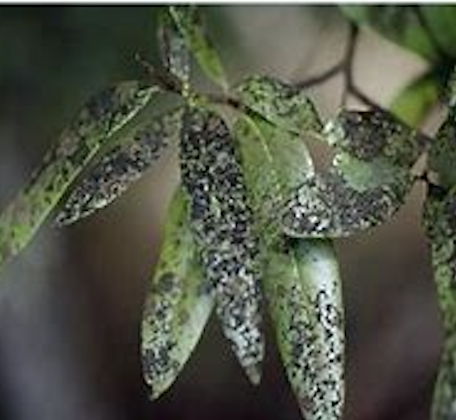
Label: sooty_mold